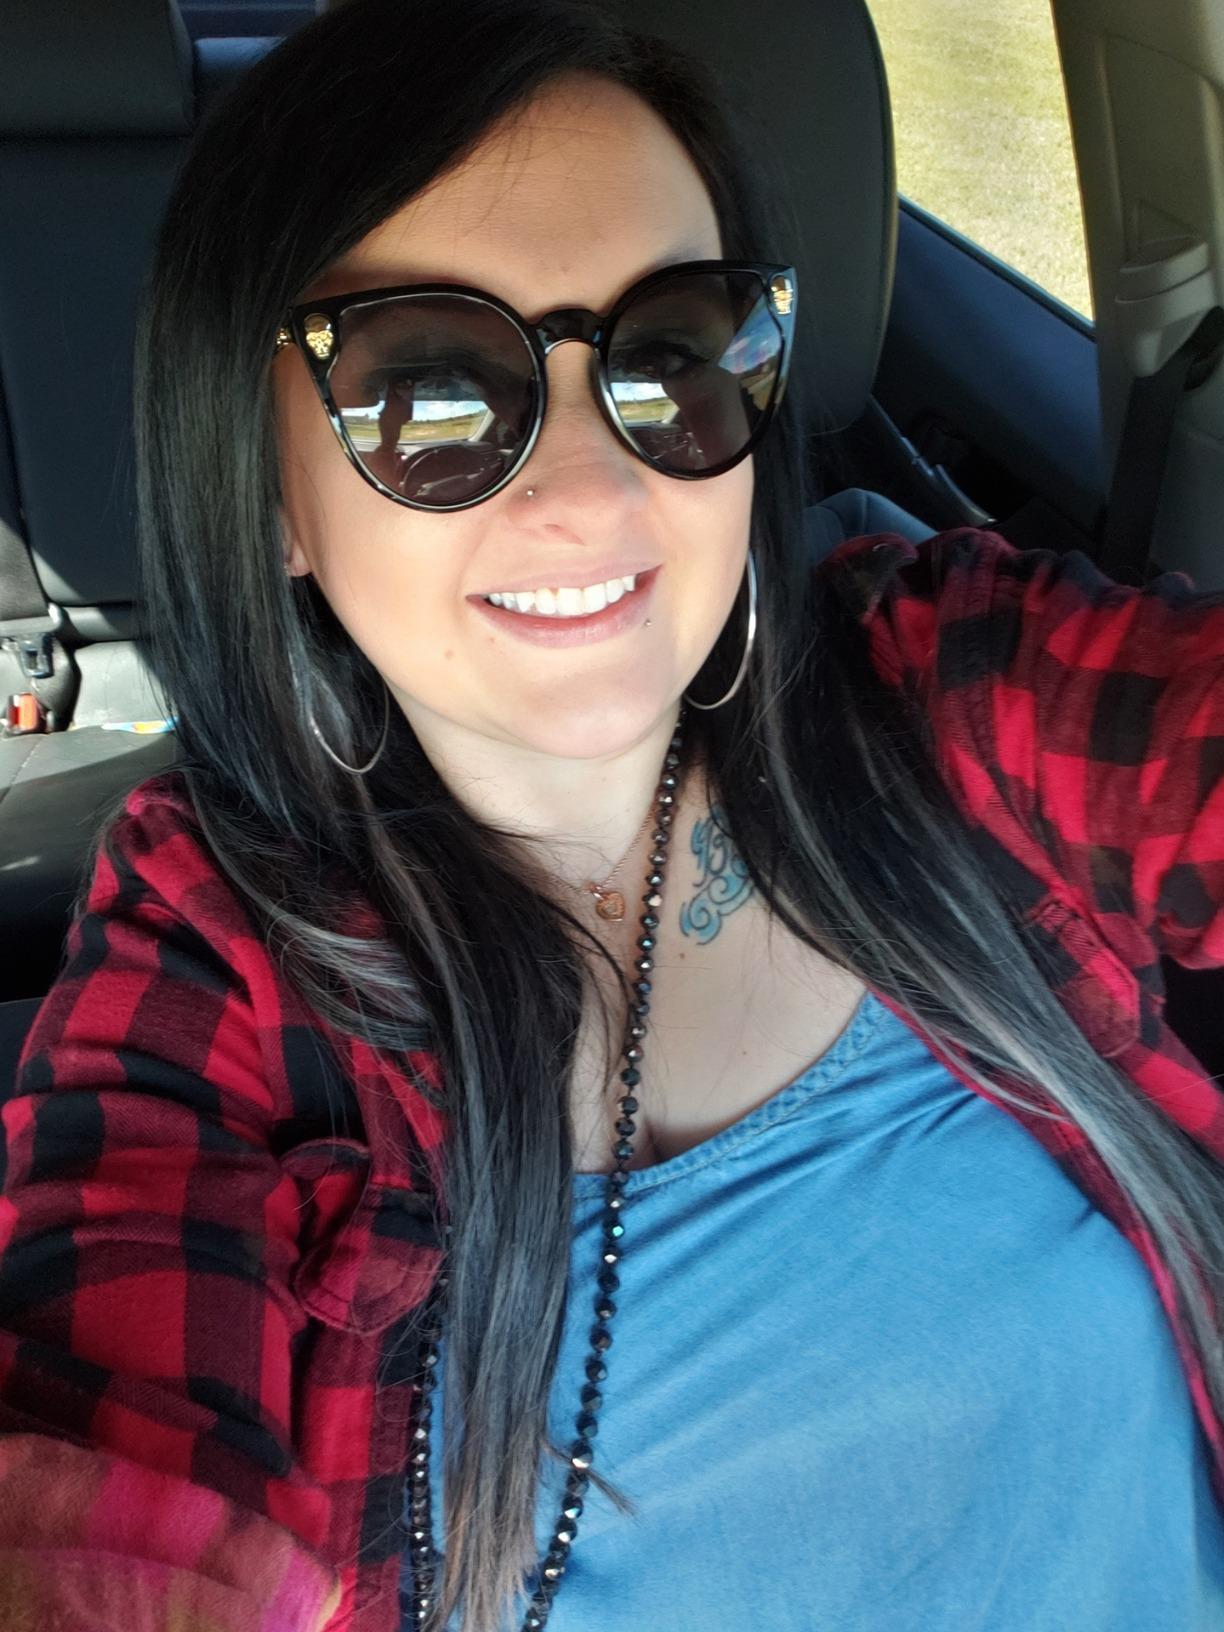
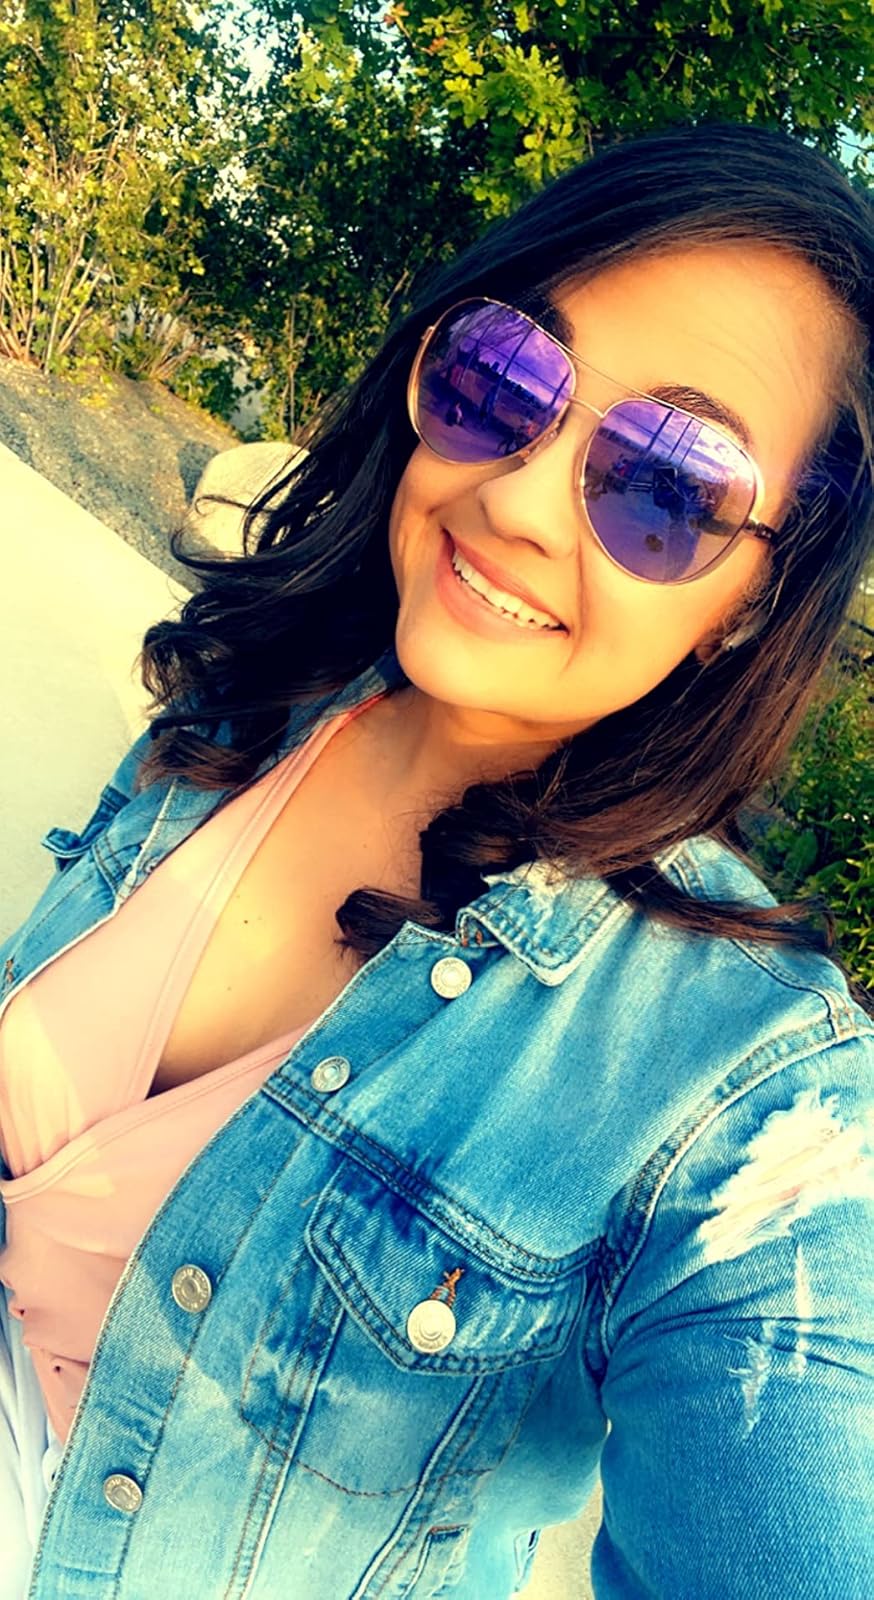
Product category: accessories_sunglasses
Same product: no